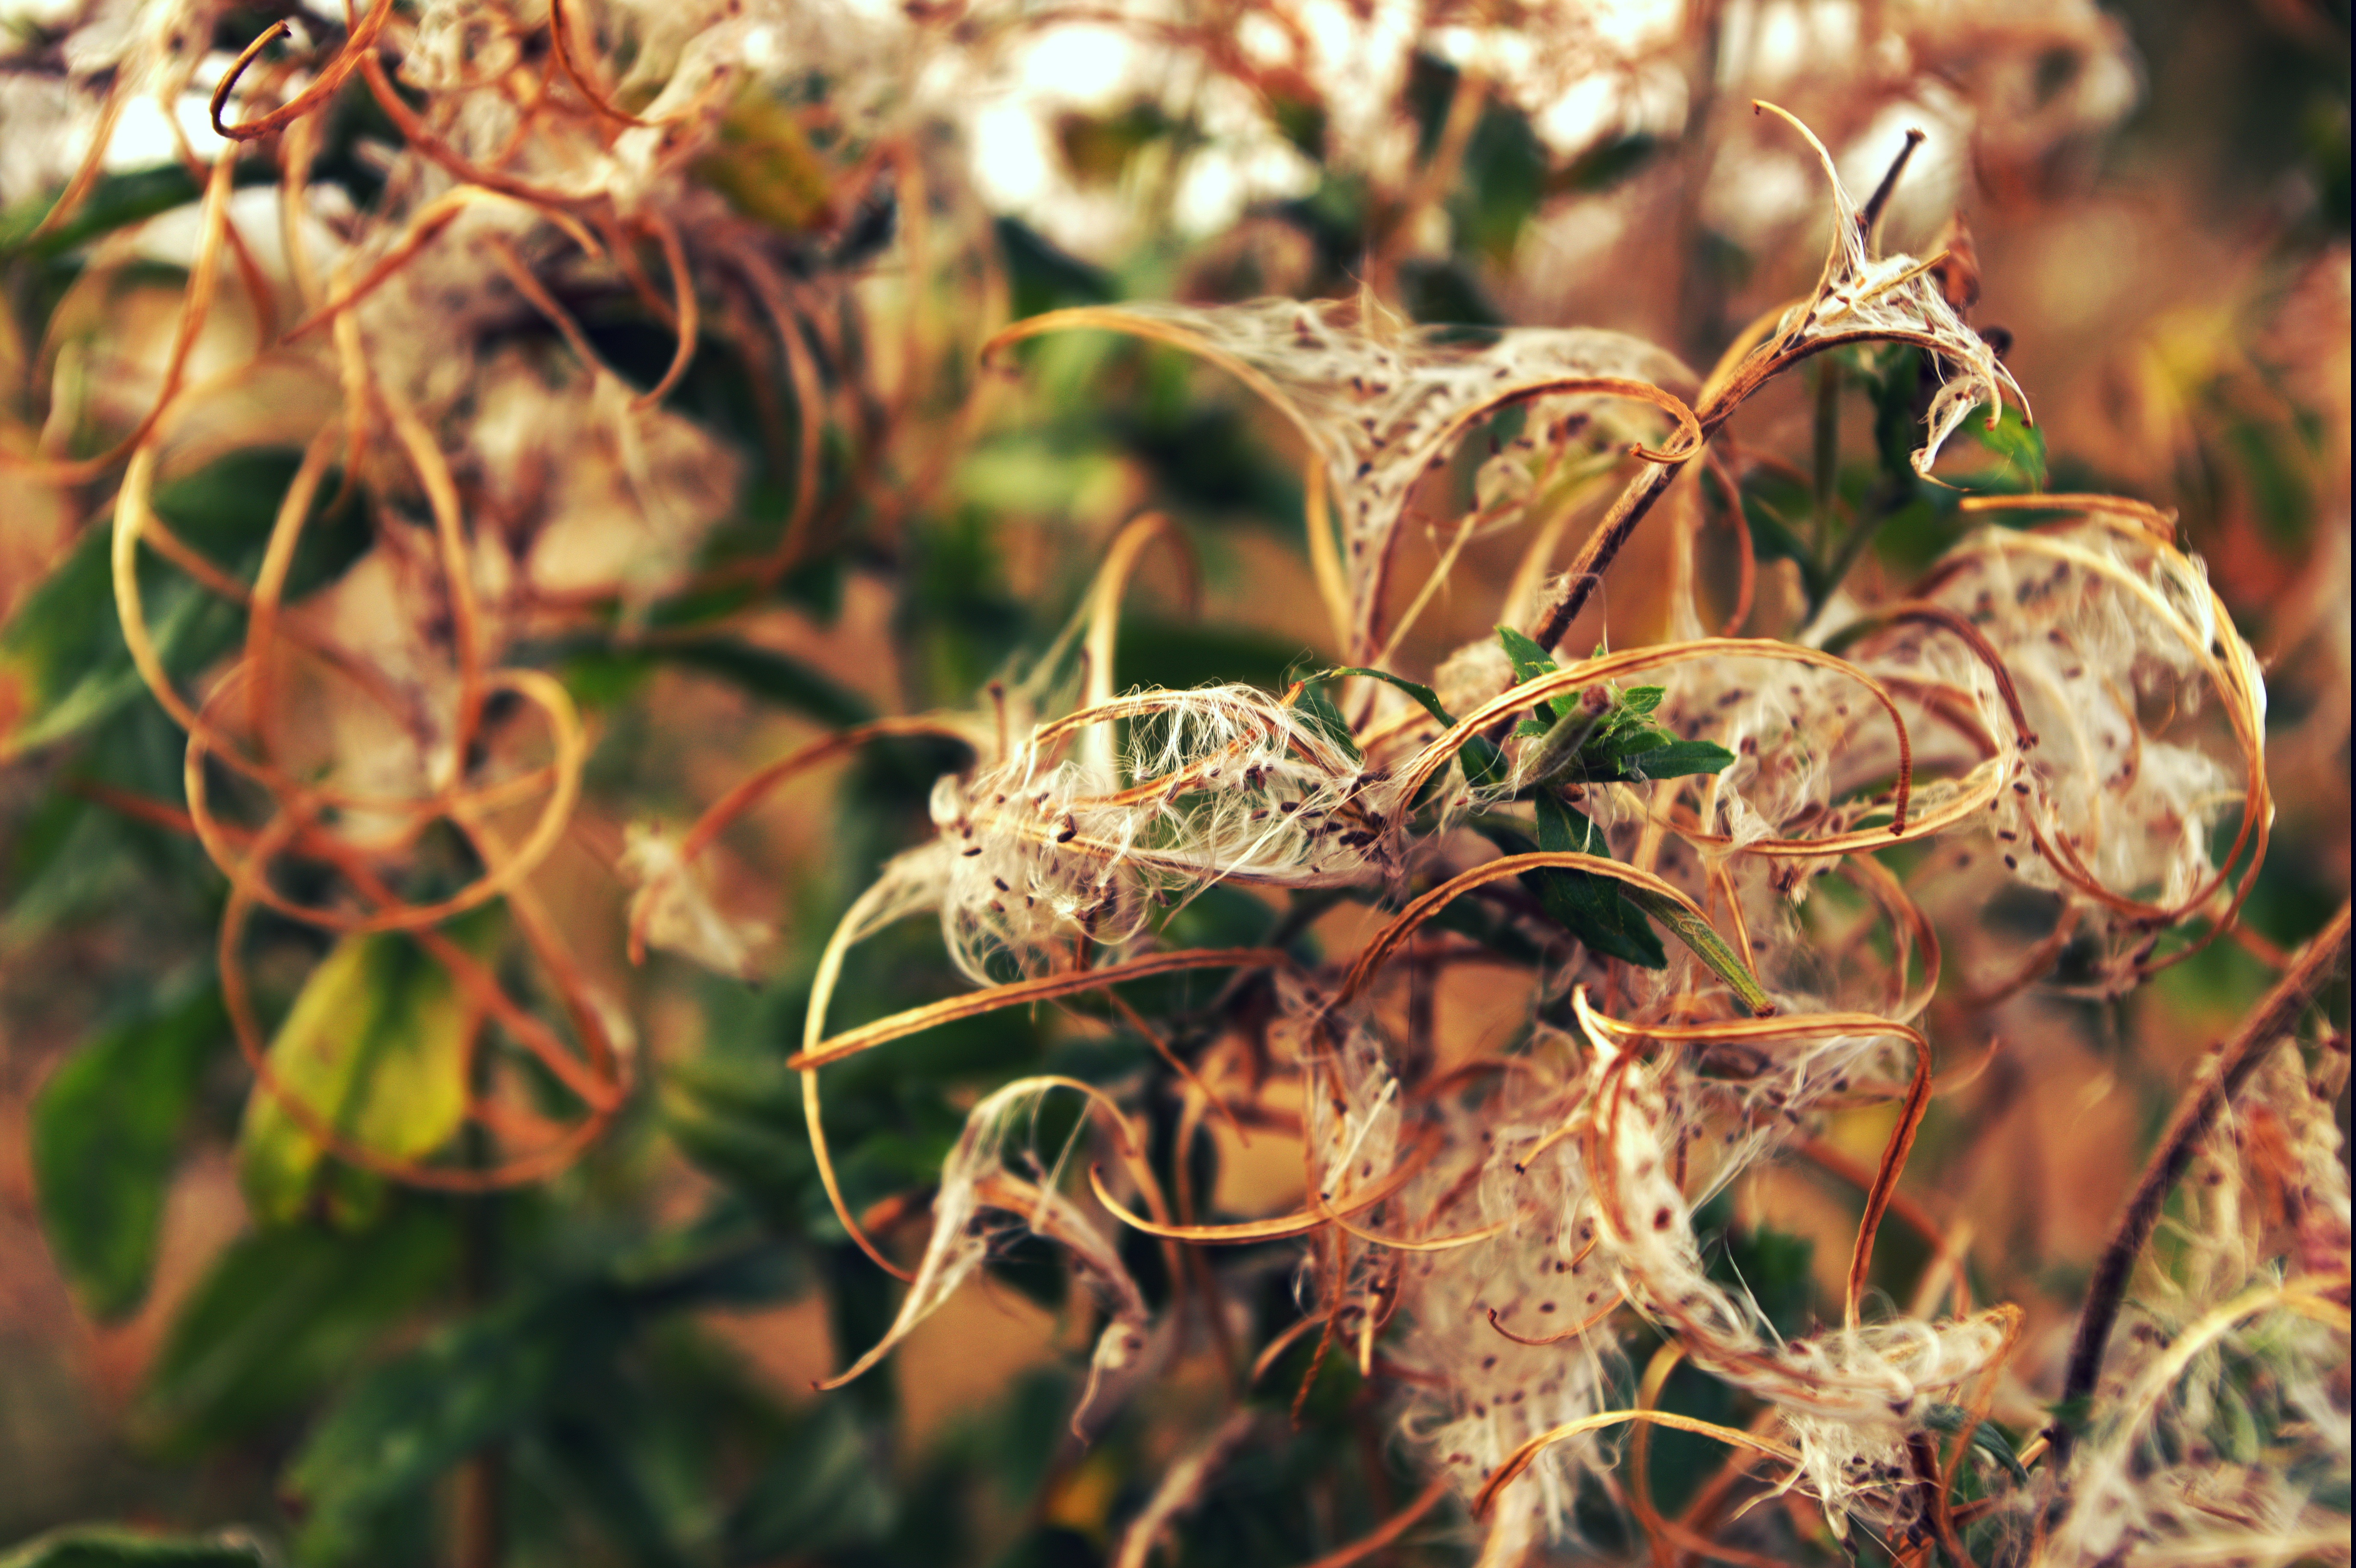
tree, nature, grass, branch, plant, leaf, flower, produce, autumn, botany, flora, season, wildflower, wild flowers, shrub, cotton, macro photography, flowering plant, land plant